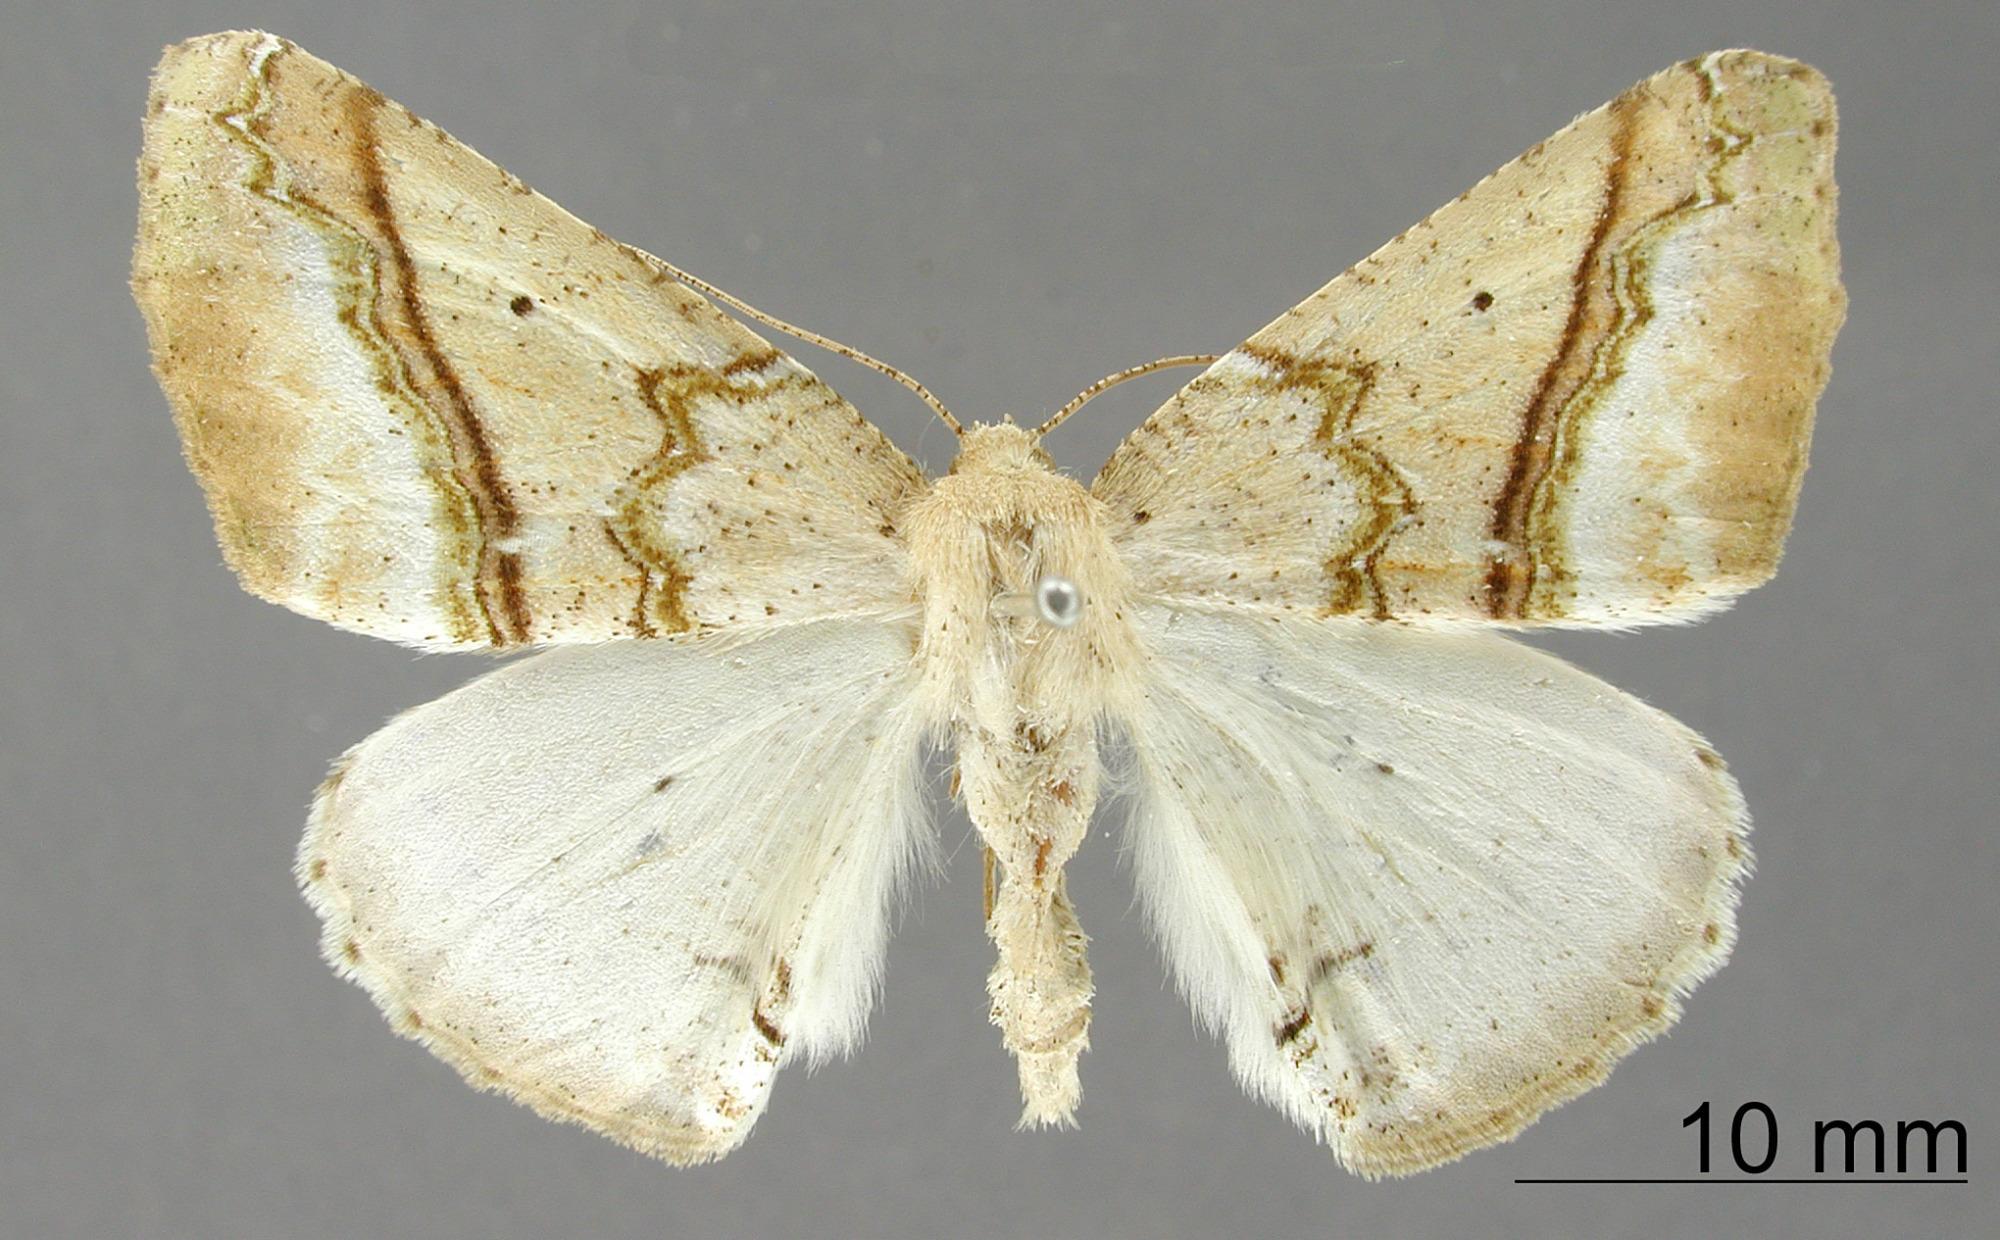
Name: Sabulodes nivisparsa
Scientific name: Sabulodes nivisparsa Thierry-Mieg, 1896
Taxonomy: Animalia, Arthropoda, Insecta, Lepidoptera, Geometridae, Ennominae
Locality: Bolivia